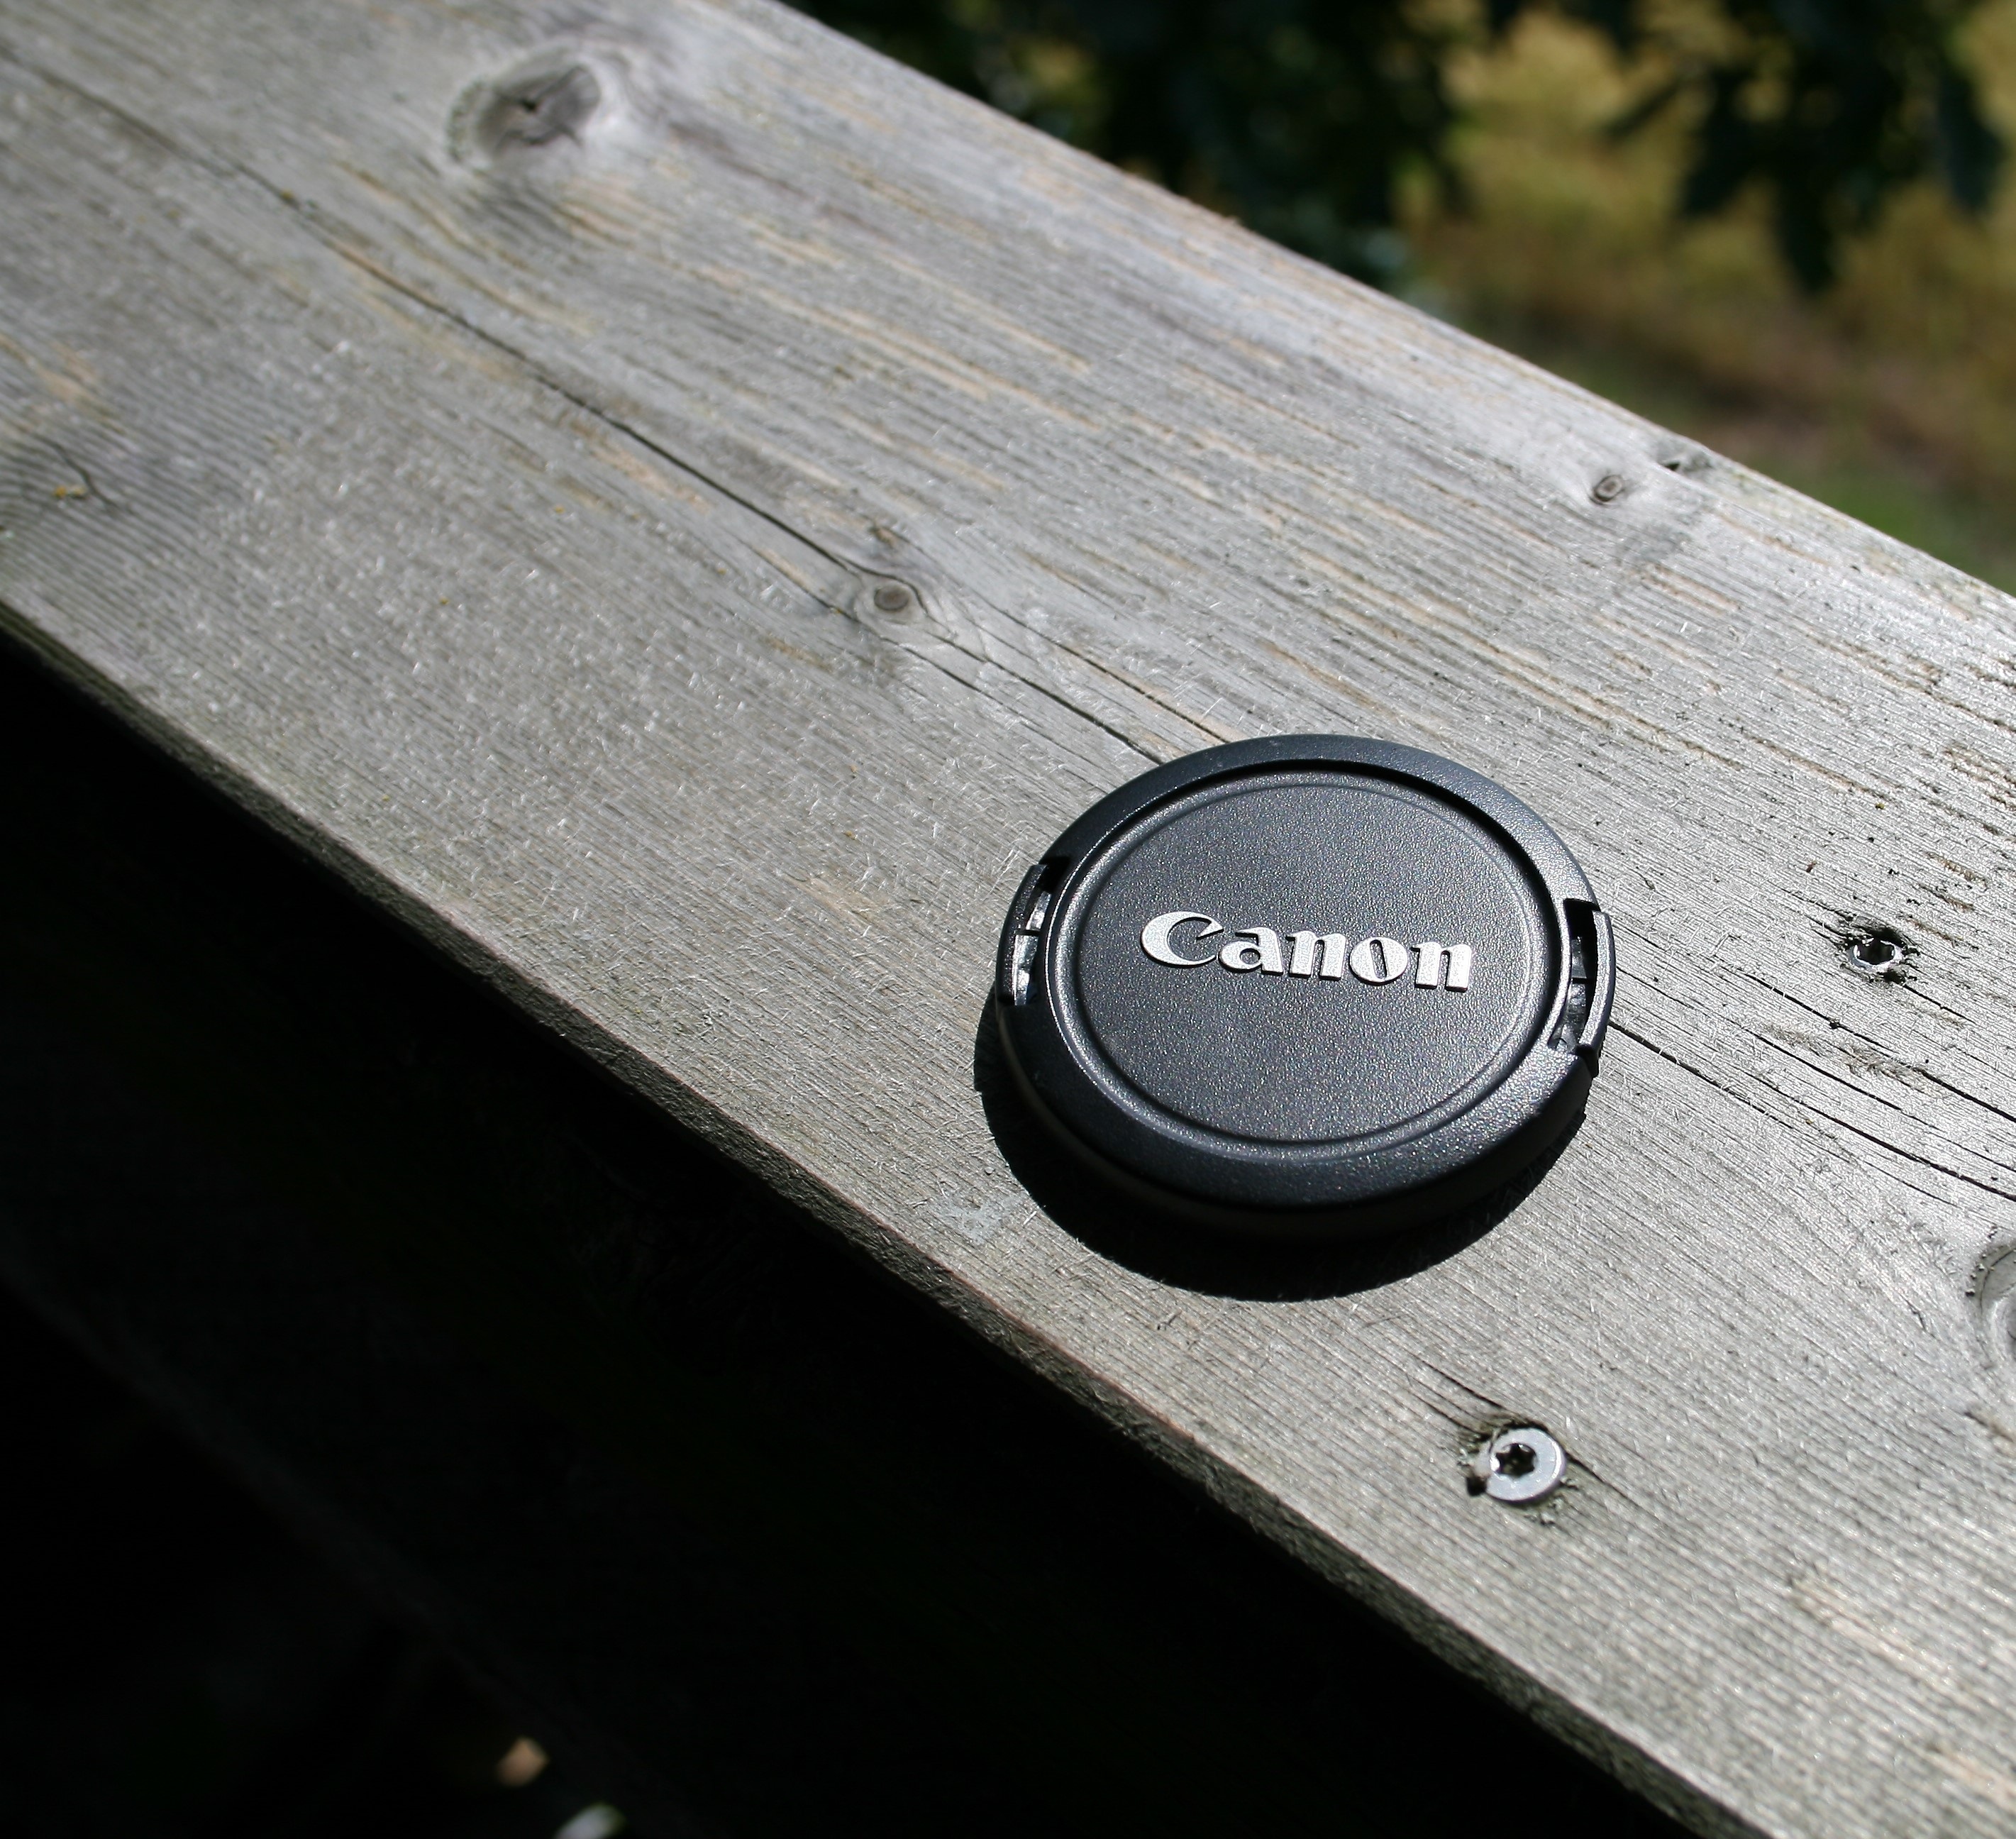
wood, camera, photography, photo, slr, dslr, macro, canon, lid, accessories, photograph, original, cover, zoom lens, lens cover, automotive exterior